Altenburg (Niedenstein)

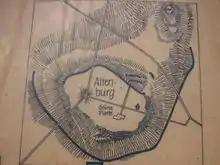
Plan of the Altenburg

On its flat hilltop are the remains of a fairly large, fortified settlement from the Bronze Age and Iron Age.